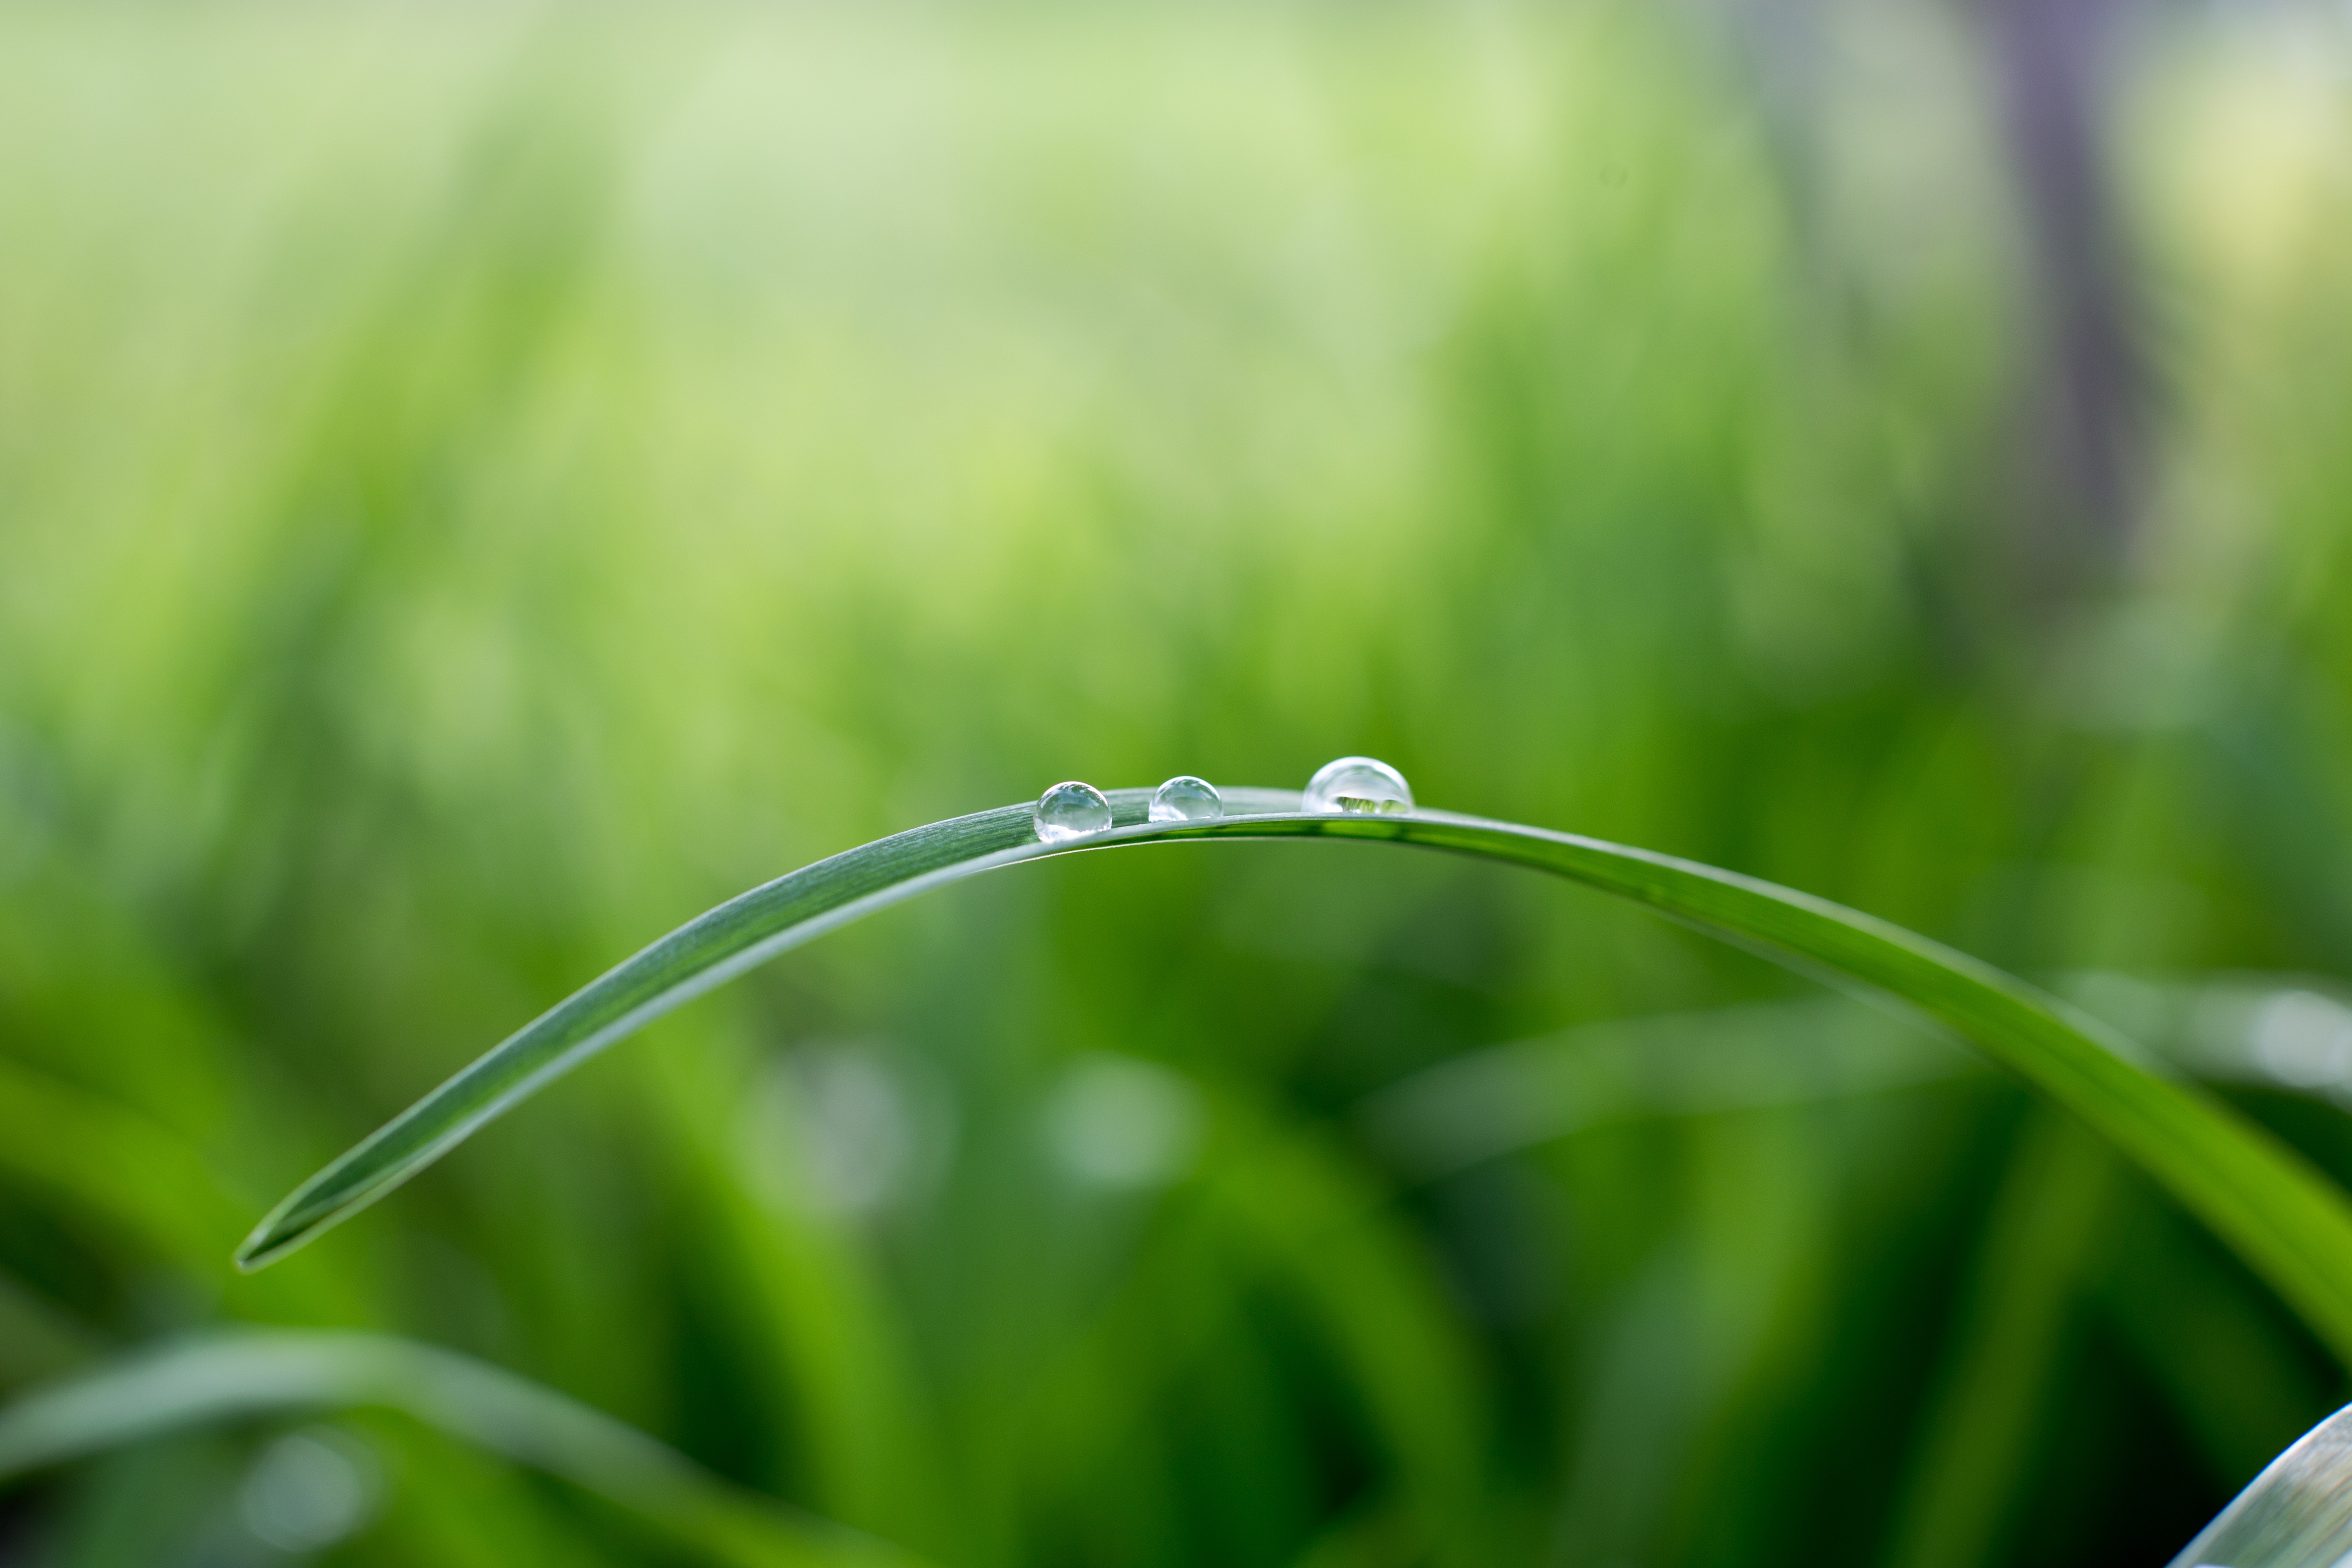
water, nature, grass, branch, dew, plant, field, lawn, photography, meadow, sunlight, leaf, flower, green, flora, close up, grassland, moisture, macro photography, flowering plant, grass family, plant stem